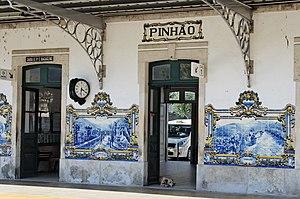
Pinhão est une freguesia de 648 habitants au Portugal, située dans le district de Vila Real et la région Nord.